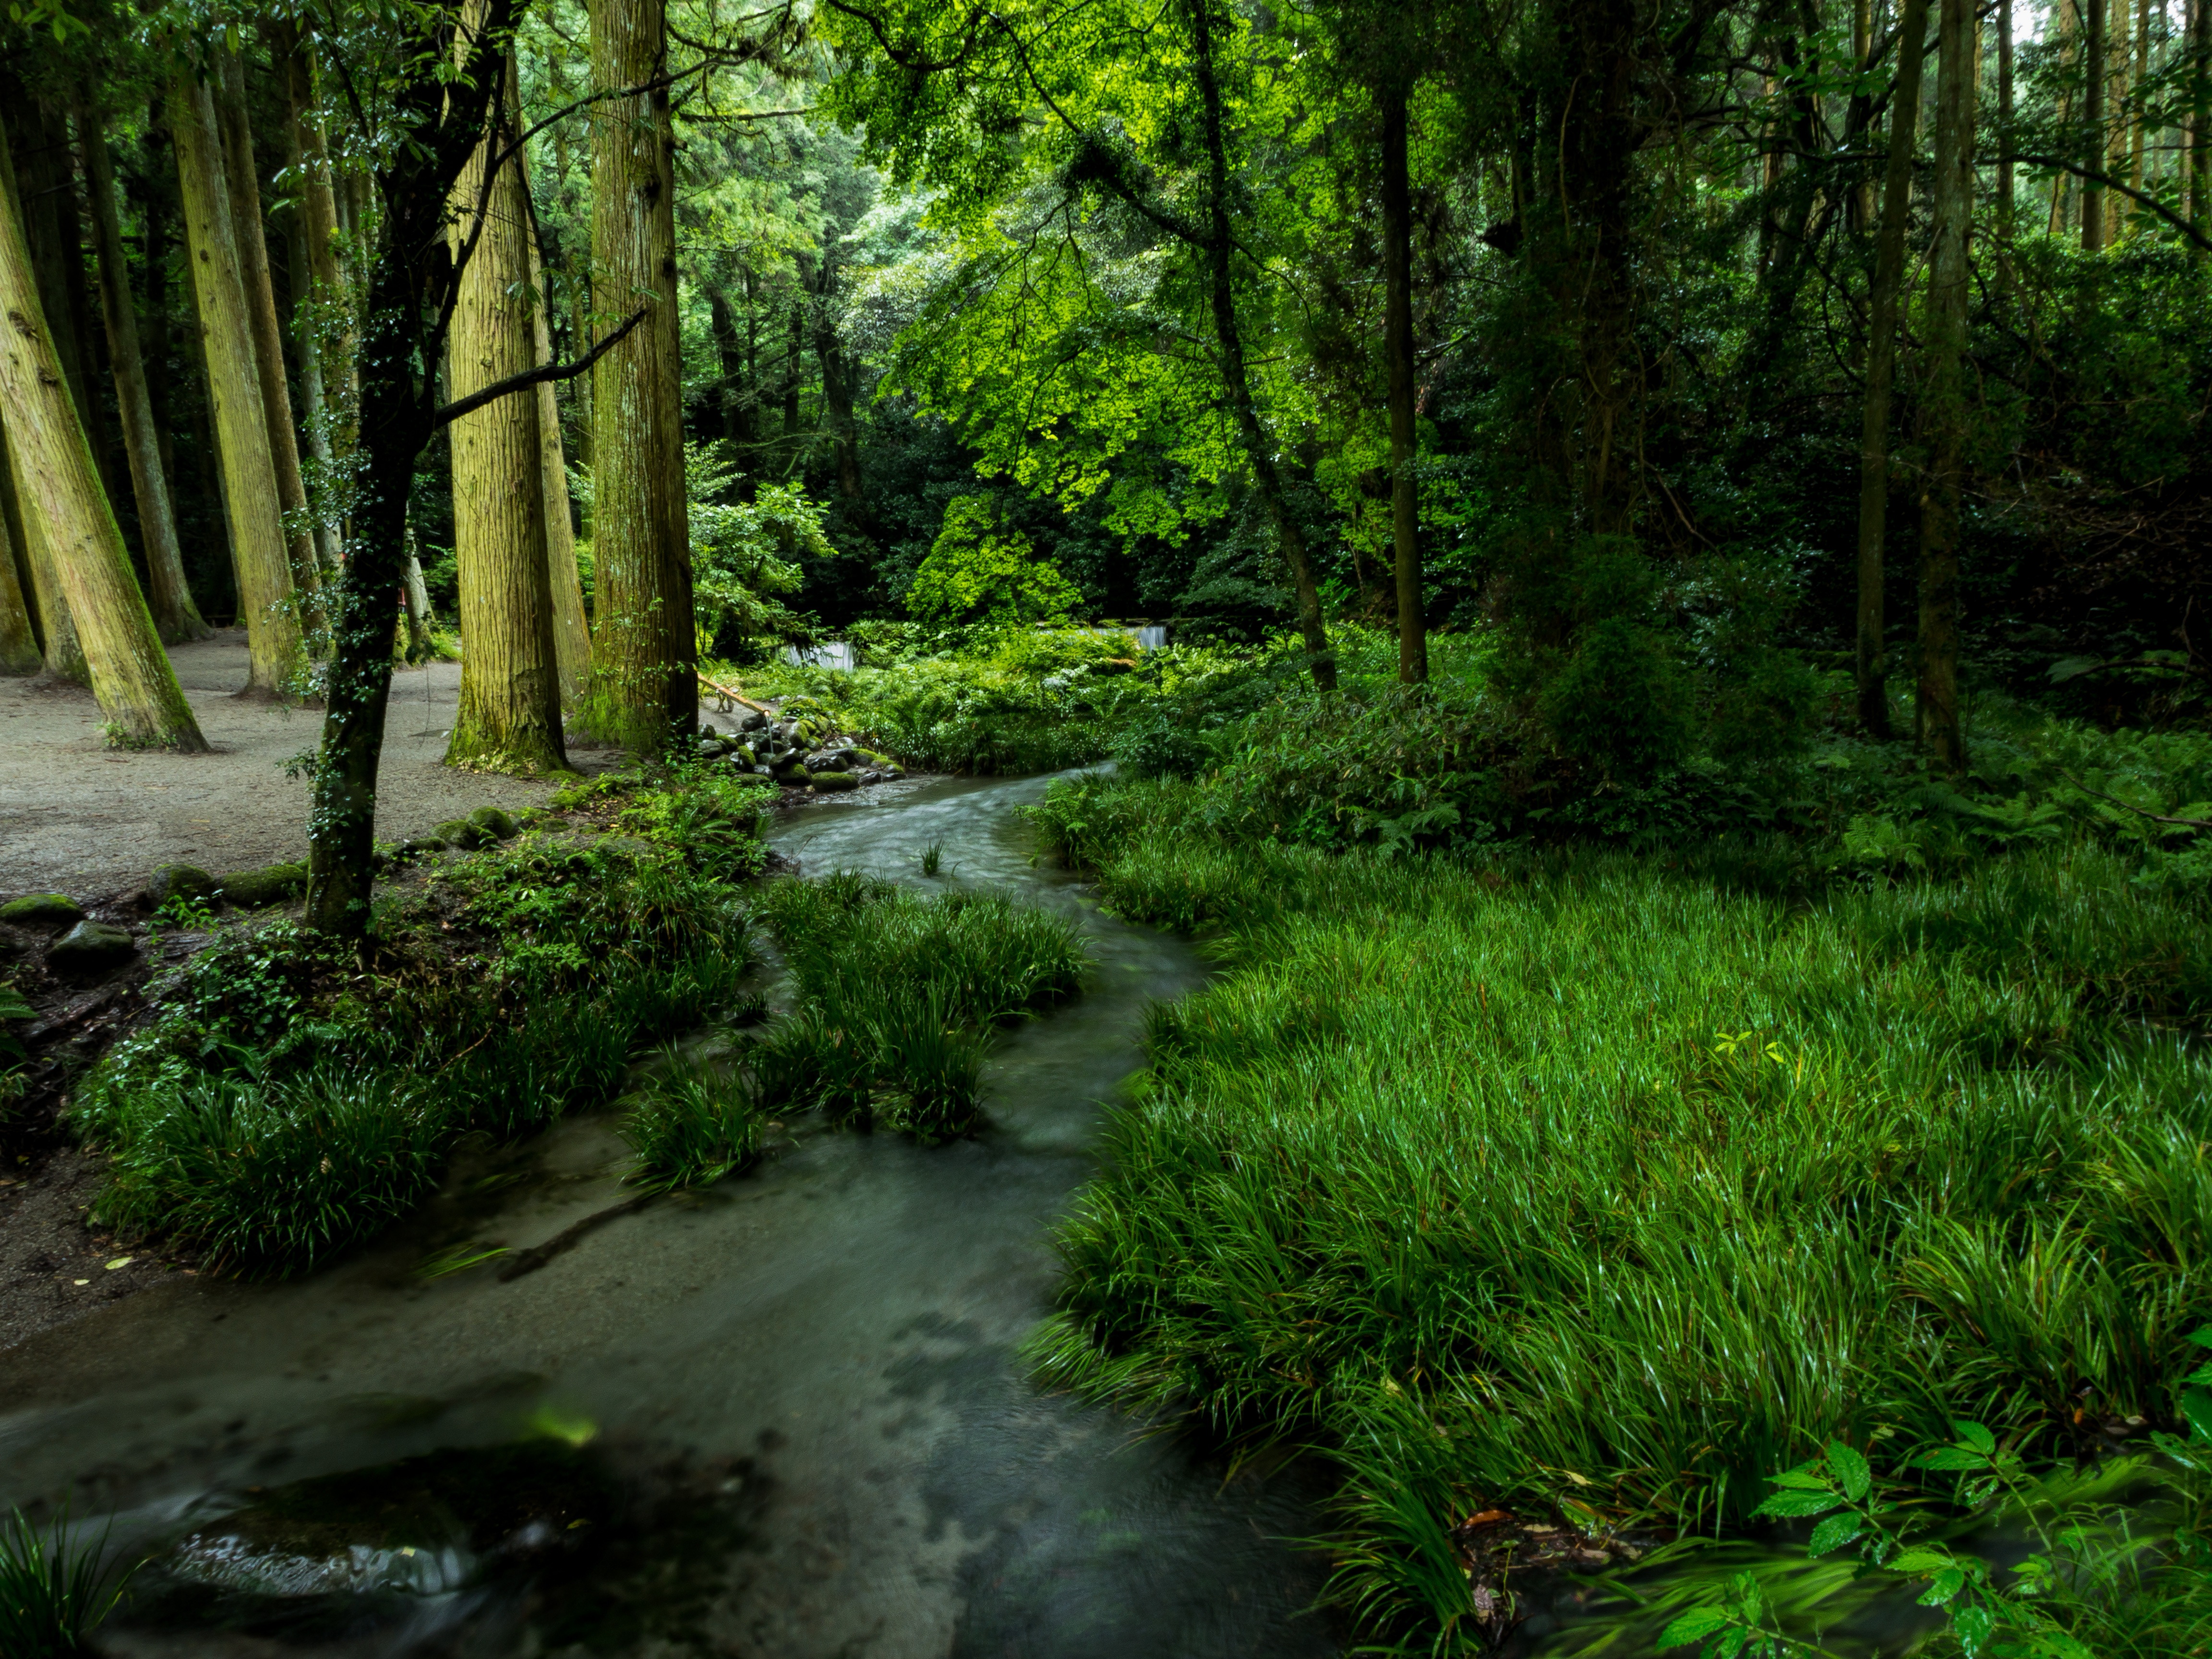
tree, water, nature, forest, swamp, wilderness, trail, sunlight, leaf, river, stream, green, jungle, japan, kumamoto, woods, vegetation, rainforest, deciduous, wetland, woodland, habitat, ecosystem, water sources, biome, old growth forest, ubuyama, natural environment, geographical feature, temperate broadleaf and mixed forest, temperate coniferous forest